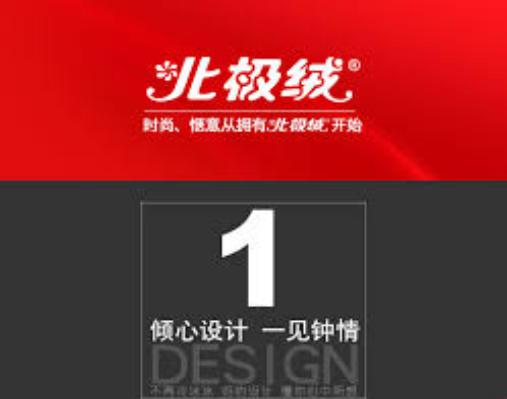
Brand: BeiJiRong
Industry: Clothes